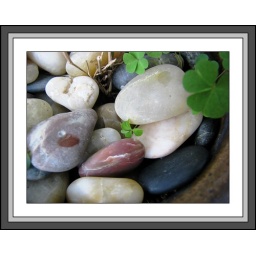
Some colouful pebbles in my flower pot. The main plant has died, but tiny weeds are growing.